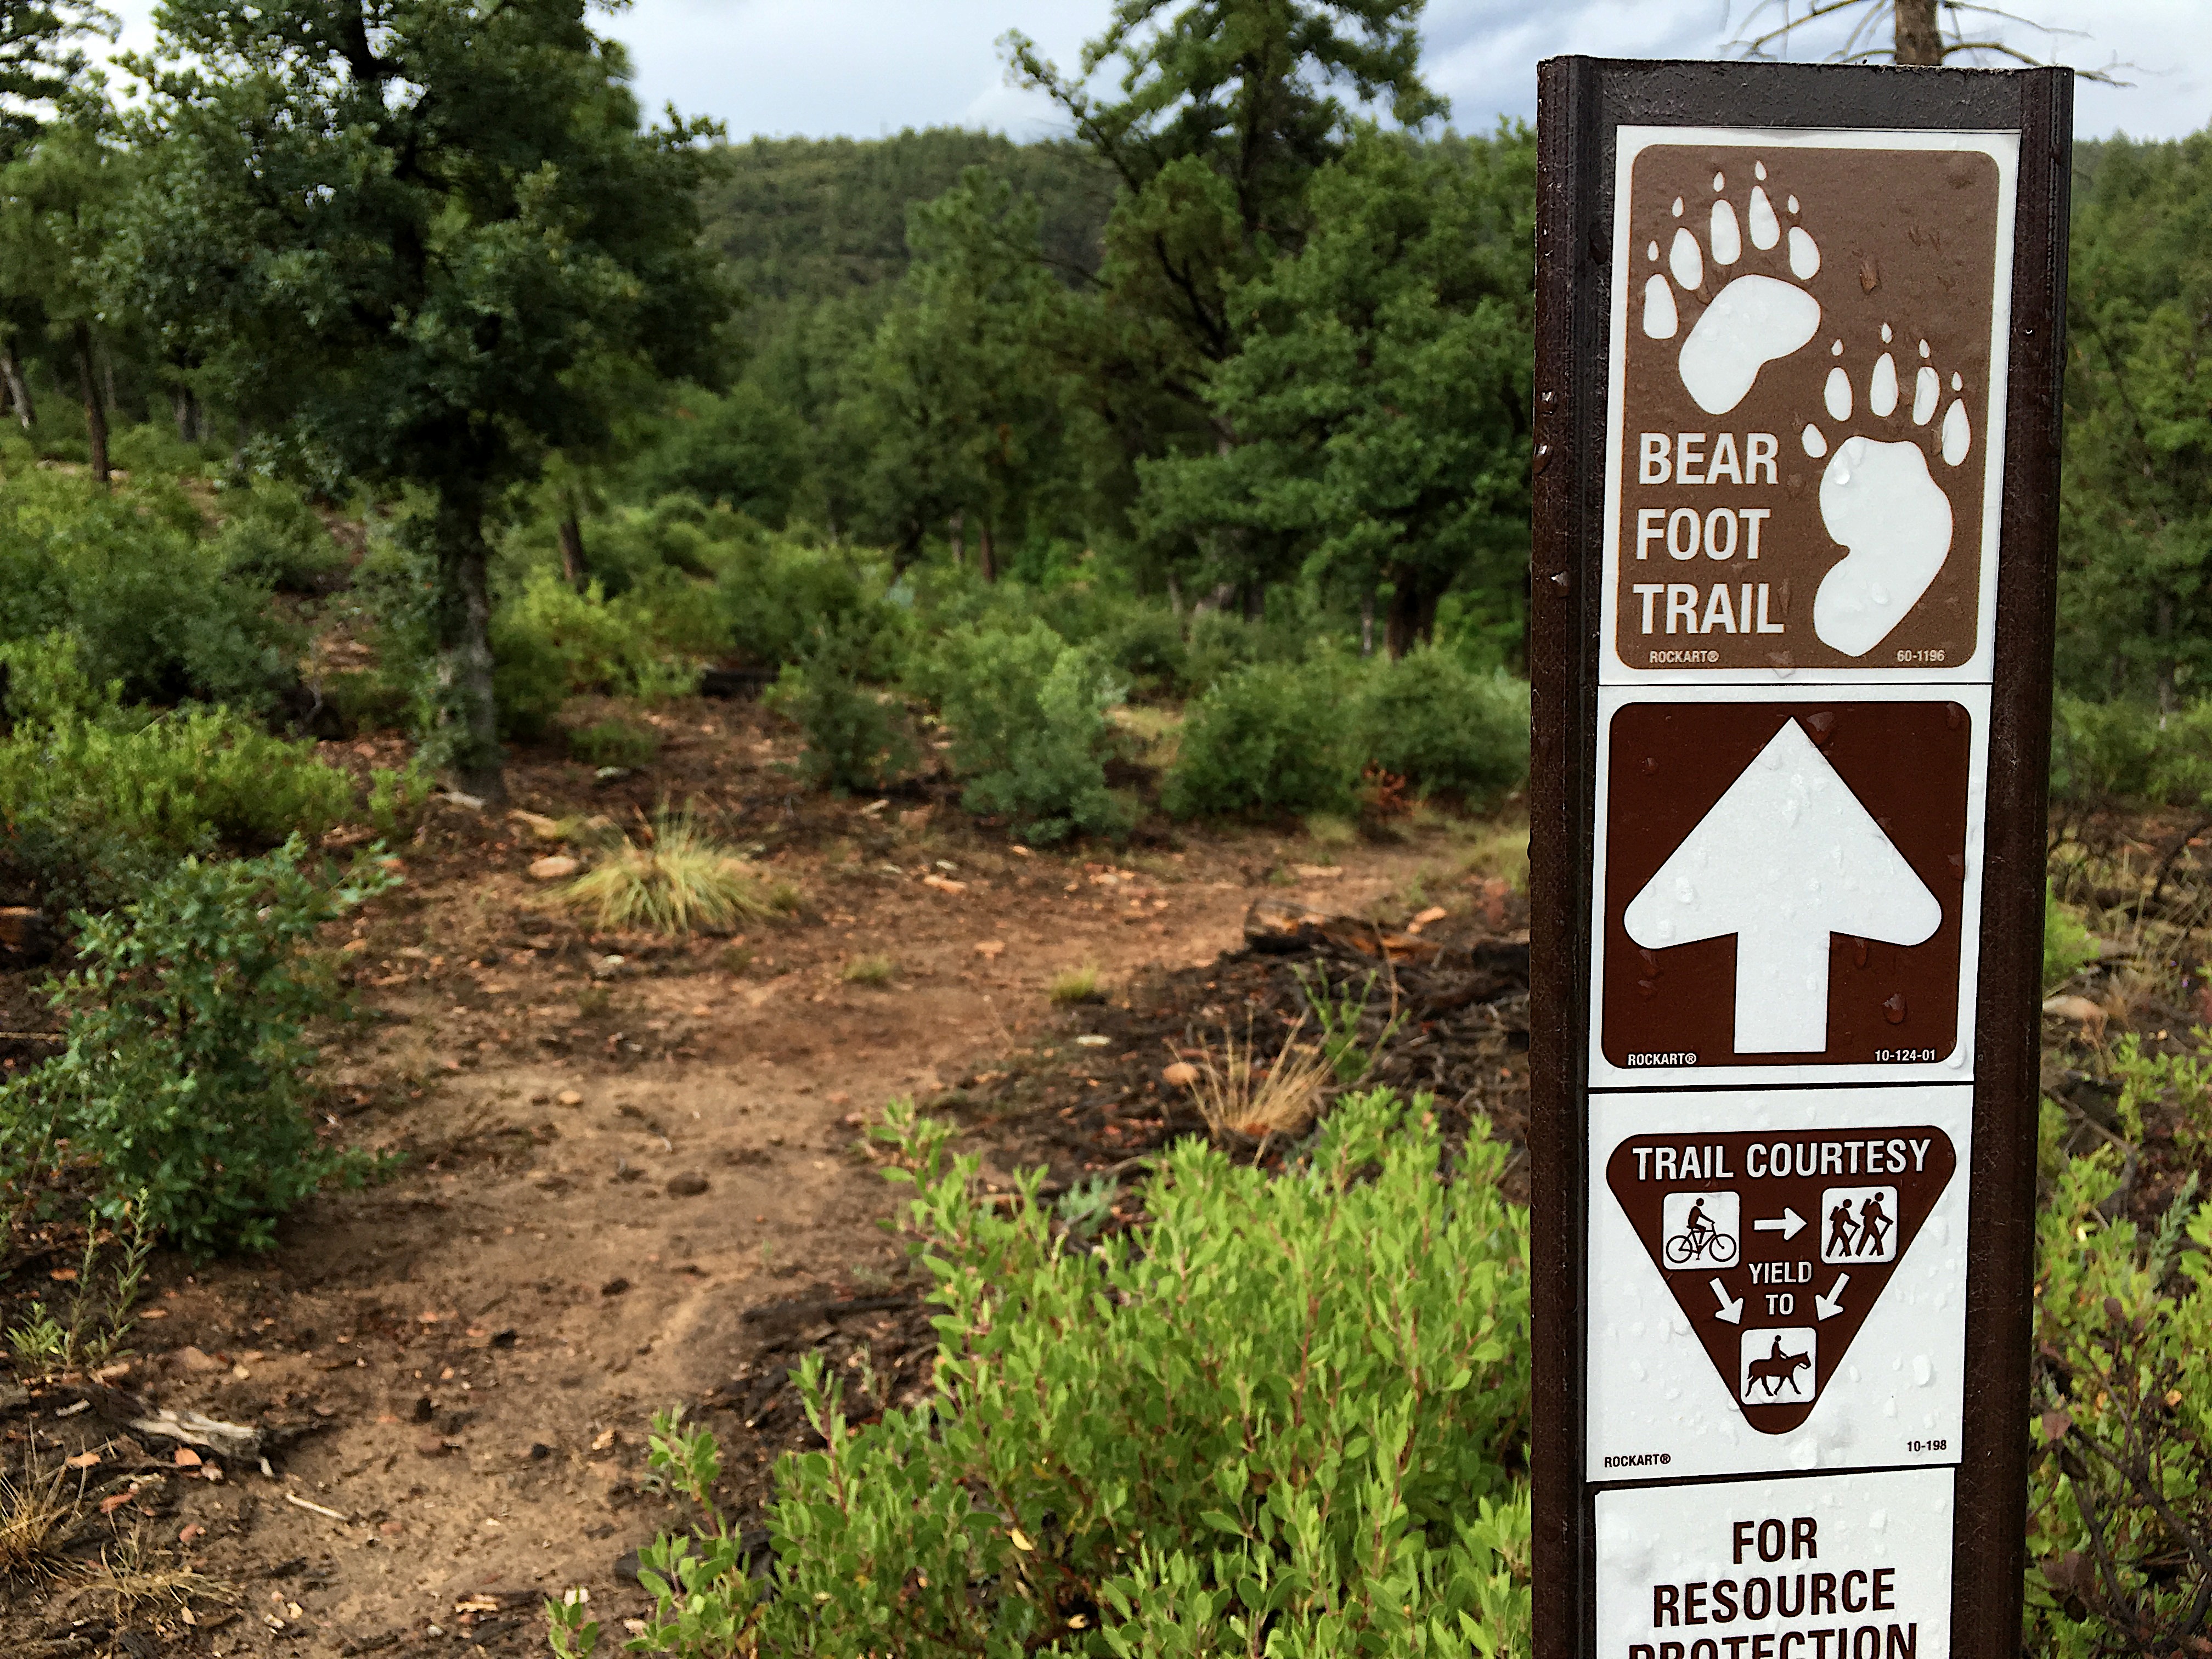
trail, soil, pstrails